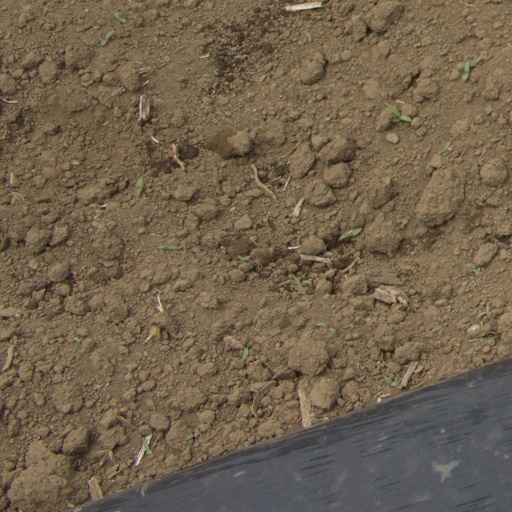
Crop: Jerusalem artichoke